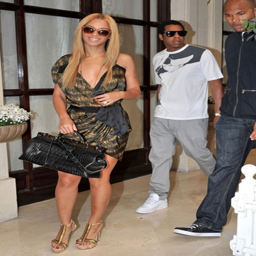
love the cut of this dress